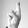
ASL letter: R